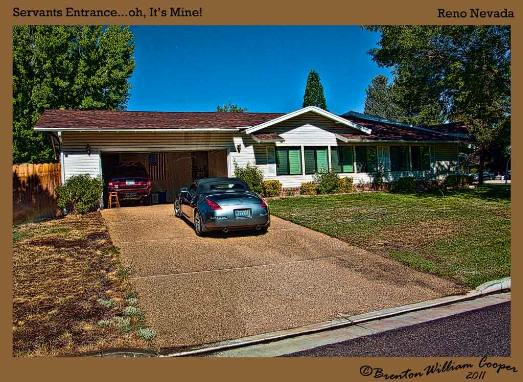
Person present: No